Queen's Park, Glasgow

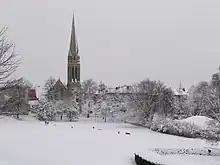
Queen's Park in winter, looking towards Queen's Park Baptist Church.

The park was designed by Sir Joseph Paxton, also responsible for noted public parks in London, Liverpool, Birkenhead and the grounds of the Spa Buildings at Scarborough. The original plans for the park included a winter garden and an artificial loch, but these were considered too extravagant and were removed in amended plans developed by the city architect, John Carrick. The park was dedicated to the memory of Mary, Queen of Scots - Mary lost the Battle of Langside near the park, and the park given its present name in place of the original 'South Side Park'.